Aaron R. Dean II

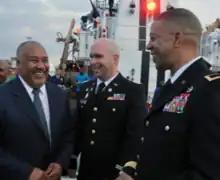
On the left, key leadership from the Jamaica State Partnership Program, and centered is MAJ Jason Hanslovan, bilateral affairs officer, DCNG, and BG Dean on the right. The three share a laugh while on board the U.S. Coast Guard Cutter Resolute in Kingston, Jamaica, March 19, 2018. (Photo by SPC Kevin Valentine, DCNG, 715th PAD ).

BG Dean received an Army ROTC Commission from the Washington State University in 1984. Upon commissioning, he was appointed to the Washington Army National Guard (WAARNG) as an Air Defense Section Leader.